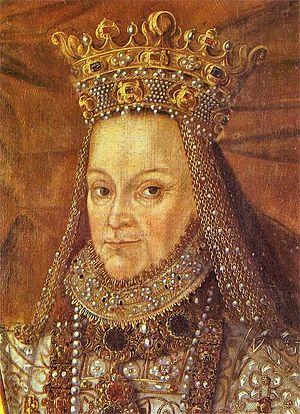
Le royaume de Pologne est dirigé alternativement par des ducs et des rois de 960 à 1320, puis uniquement par des rois jusqu'à sa disparition comme royaume indépendant en 1795.